Portinscale

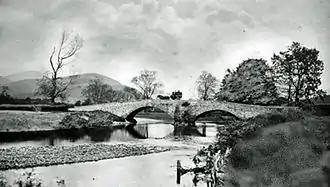
Old Portinscale Bridge, c. 1880

The main road from Keswick to Cockermouth ran through Portinscale until a bypass was built in the 1960s. In 1911 there was controversy about the county council's proposal to demolish the medieval bridge carrying the road across the River Derwent and replace it with a modern structure. There had been a stone bridge on the site since c. 1210–16, although the date of the structure under threat in 1911 is unknown. The bridge, properly called "the Long Bridge", was unusual in having two arches; on the great coach road from Kendal to Cockermouth all but two of the other bridges crossed their rivers in a single span.